Ilagan

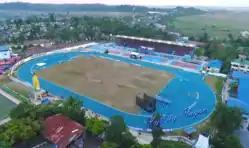
Ilagan Sports Complex

The City of Ilagan Sports Complex (formerly called "Paguirigan Memorial Athletic Stadium") is a sports facility equipped with modern rubber tracks, basketball, volleyball, badminton, and tennis courts, concrete bleachers, and a new swimming pool that was built to accommodate major sports and athletic events such as the Cagayan Valley Regional Athletic Association (CAVRAA) meet held in 2016 and 2017. It was the chosen venue by the Philippine Athletics Track and Field Association (PATAFA), Inc. for the 2017, 2018 and 2019 Ayala Philippine Athletics Championships, 12th and 14th South East Asia Youth Athletics Championship and the 2017 Philippine National Open Invitational Athletics Championship, where world class athletes from Thailand, Indonesia, Malaysia, Singapore, Vietnam, Cambodia, Timor-Leste, Laos, Brunei, Sri Lanka, Hong Kong, Fil-Am contingent, Philippine Team and the host City of Ilagan team participated in the said event. It is the first city outside Metro Manila to have hosted the championships for 2 years in a row, first and only Philippine city in this decade to have an International Association of Athletics Federations (IAAF) certified track and field competition venue, first host city to stage the international format of athletics competition and the first host city to have organized the championships integrating entertainment and the thrill of sports competition.